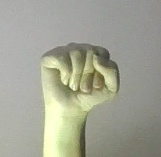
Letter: saad